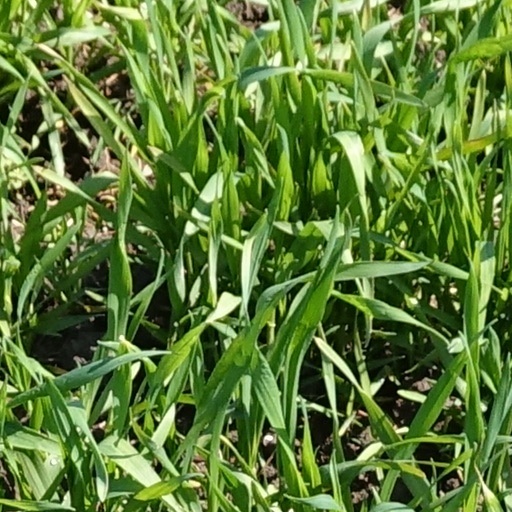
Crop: wheat